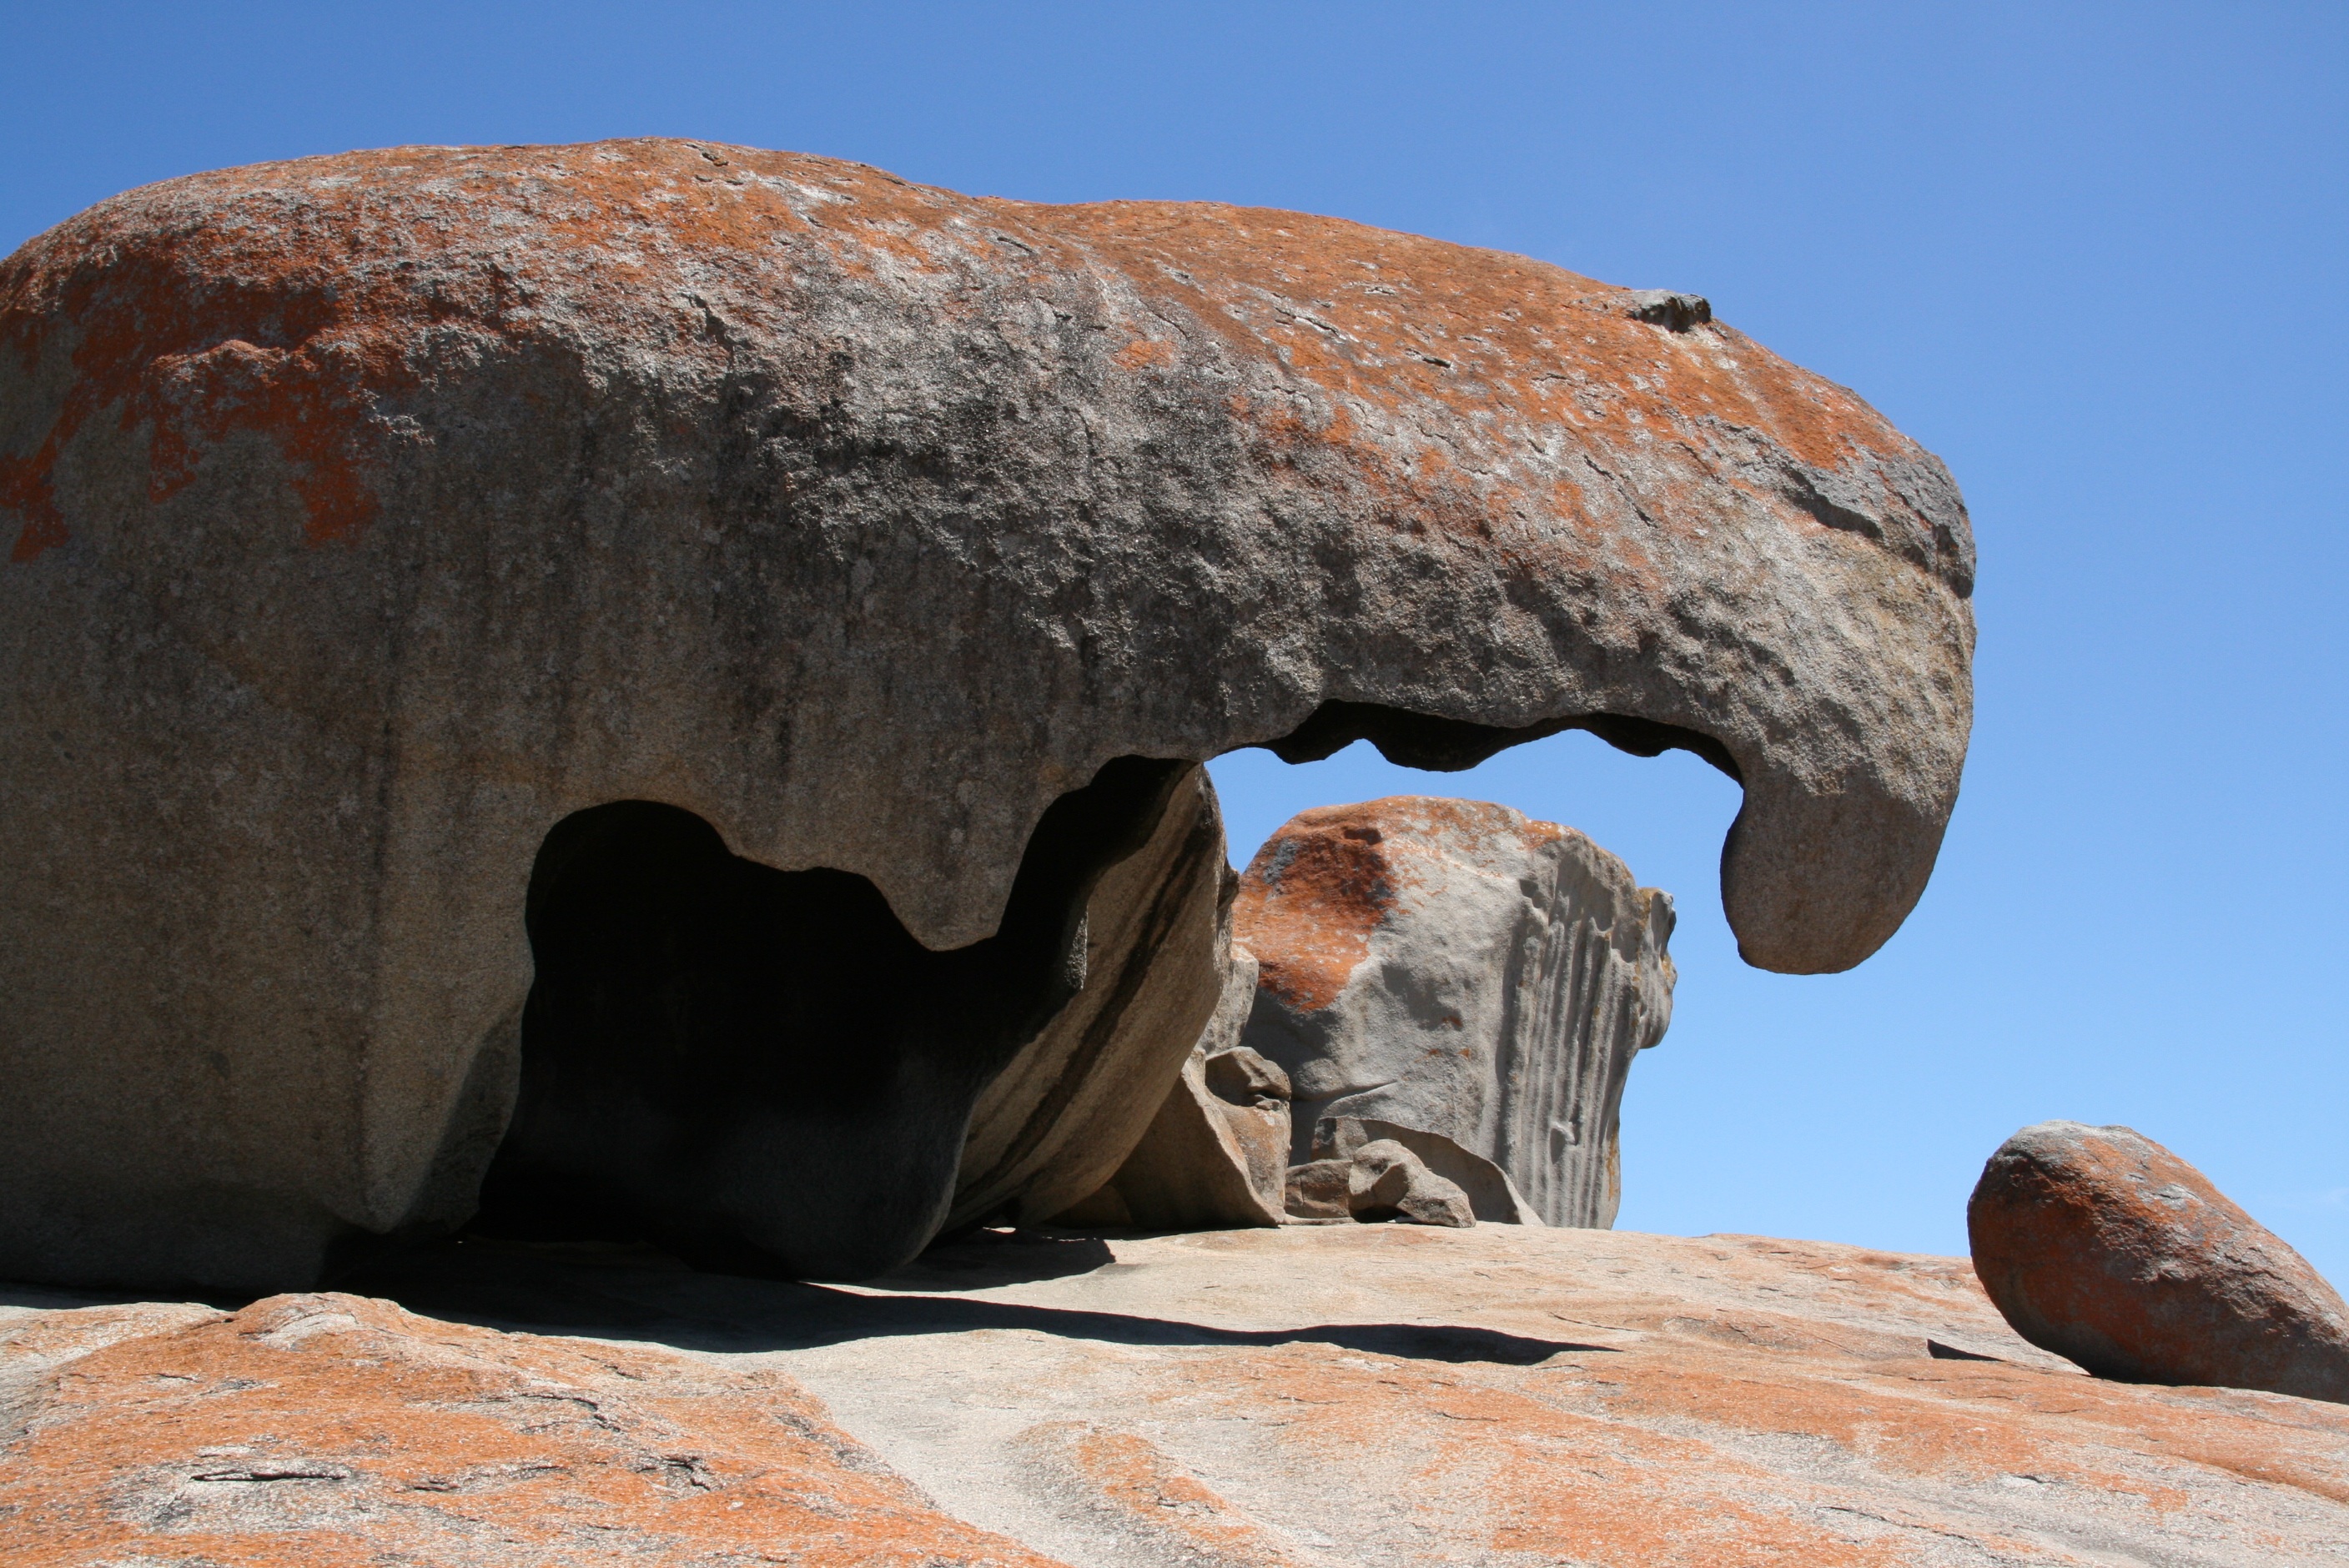
rock, wood, formation, statue, arch, material, australia, sculpture, stones, art, geology, temple, boulder, monolith, kangaroo iceland, remarkable